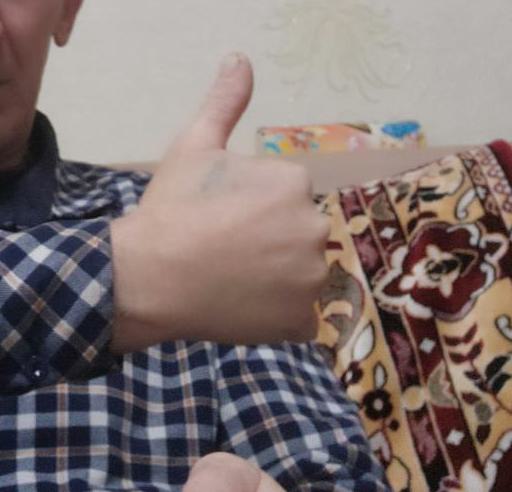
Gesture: like